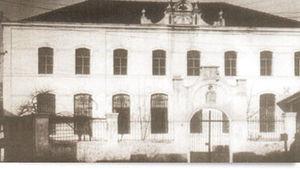
Le séisme de 1963 à Skopje est un séisme d'une magnitude de 6.9 sur l'échelle de Richter qui a frappé une partie de la République socialiste de Macédoine au matin du 26 juillet 1963.